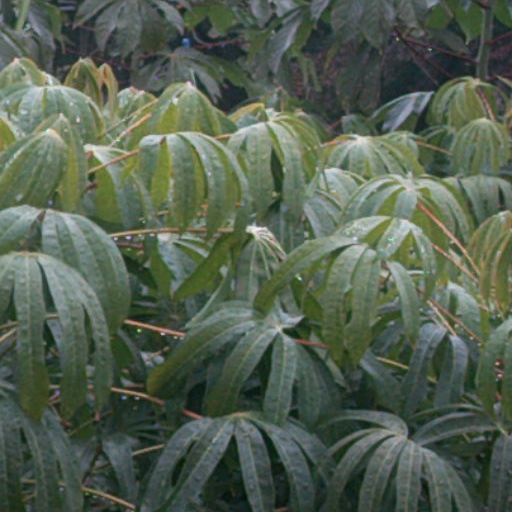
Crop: cassava